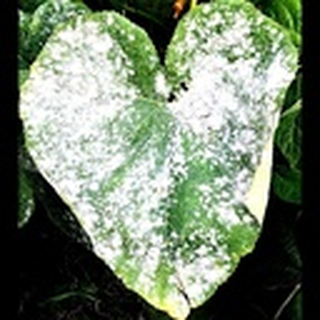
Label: cotton_powdery_mildew